Anand (writer)

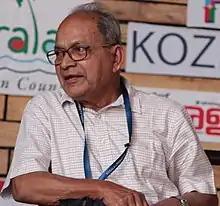
Anand in Kozhikode at 2017

The 'abstractness' of Anand's writing has been a cause for criticism, from people alleging he does not actually name concrete people and organizations, instead relying on a historical and abstract narrative, even in his political essays. Balachandran Chullikkadu, a well-known poet in Malayalam, once said that Anand is the messiah of NGOs.